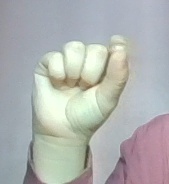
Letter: fa